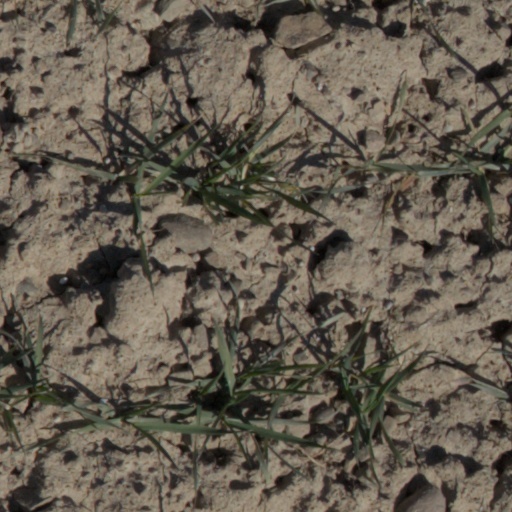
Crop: wheat